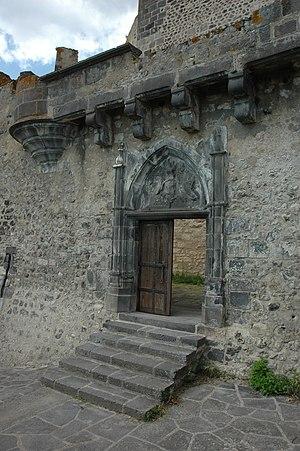
Château de Tournoël